Erica De Mane

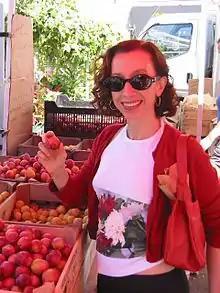
At the Union Square Farmer's Market, September 2003

Erica De Mane (born December 3, 1953, in Rye, New York, United States) is an American chef, food writer, and teacher who specializes in Italian cooking. She is the author of "The Flavors of Southern Italy", "Pasta Improvvisata", and "Williams-Sonoma Pasta", and contributed to the Italian section of the 1997 revision of "Joy of Cooking". She is a member of the International Association of Culinary Professionals, the Italy-based international Slow Food movement, and the Culinary Historians of New York.